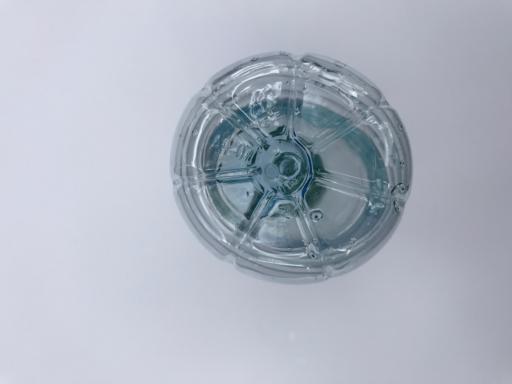
Label: plastic